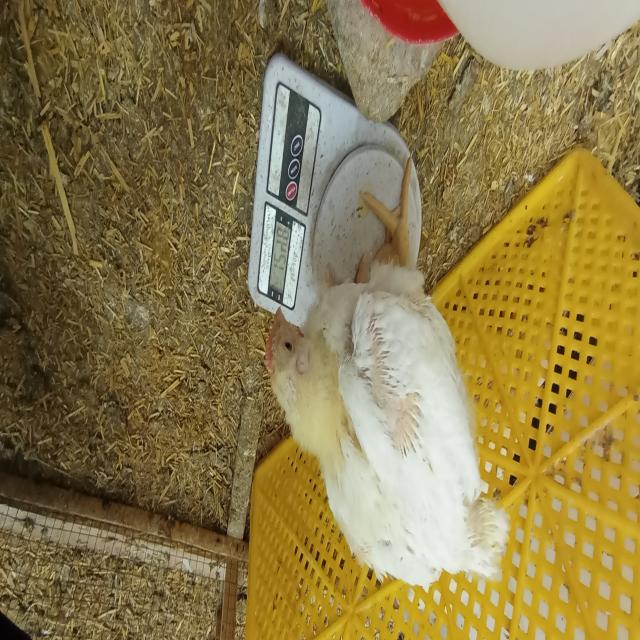
Weight: 1246 g